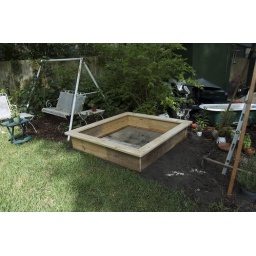
sand box in place with the concrete-board bottom in place